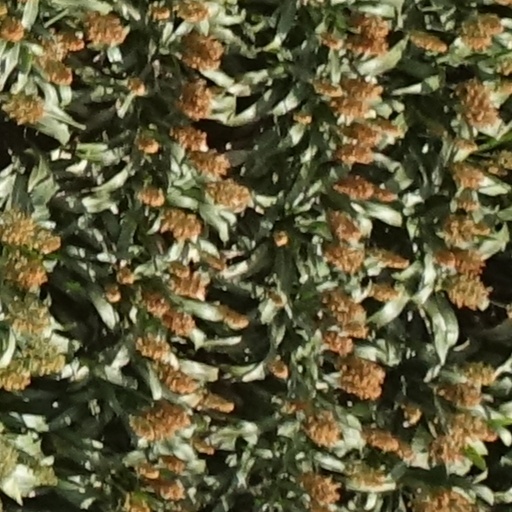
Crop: sorghum